J. Luke Wood

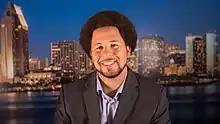
Wood in 2017

Jonathan Luke Wood (born February 21, 1982), known professionally as J. Luke Wood, is the ninth president of Sacramento State. Wood is an American social scientist, author, and previously served as the first Black distinguished Professor at San Diego State University. Wood is ranked by Education Week as a top 50 scholar in the field of education. In 2023, Wood was appointed by the state Senate to serve on the California Racial Equity Commission. He is a consistent voice on leadership theory, black male achievement and school suspensions.